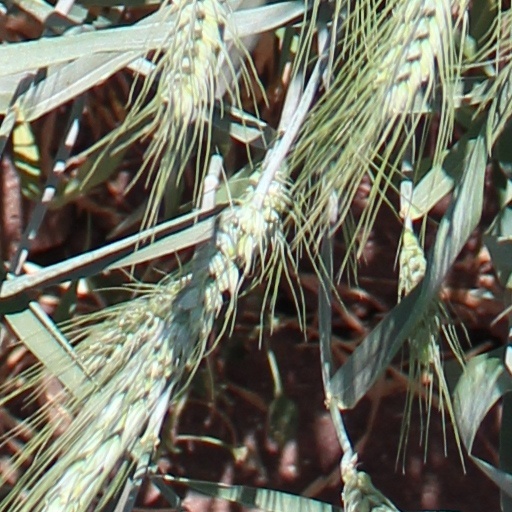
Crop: wheat